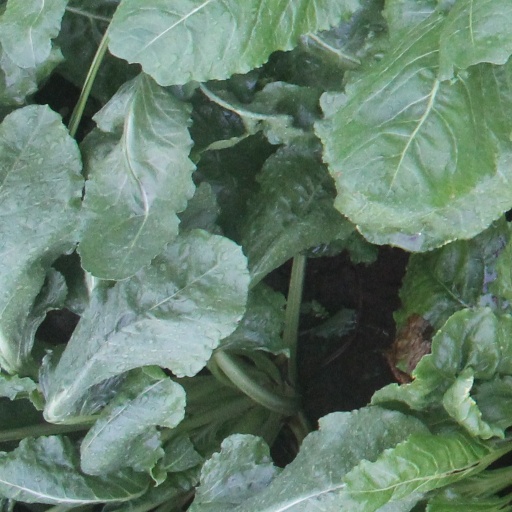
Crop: sugar beet